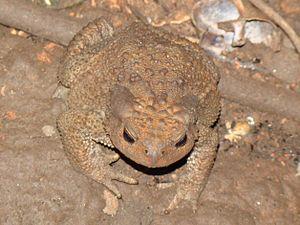
Bufo verrucosissimus, ou Crapaud du Caucase, est une espèce d'amphibiens de la famille des Bufonidae.